Bill Siemering

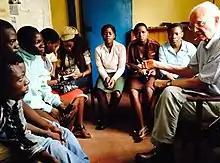
William H Siemering with producers of the youth program at Nkhotakota Community Radio in Malawi

In 2003, William Siemering founded the nonprofit Developing Radio Partners (DRP) with the expressed purpose of using radio to improve the flow of information to those who need it the most and are the hardest to reach. To achieve this, DRP works with local radio stations that have independent voices and explicit development objectives.